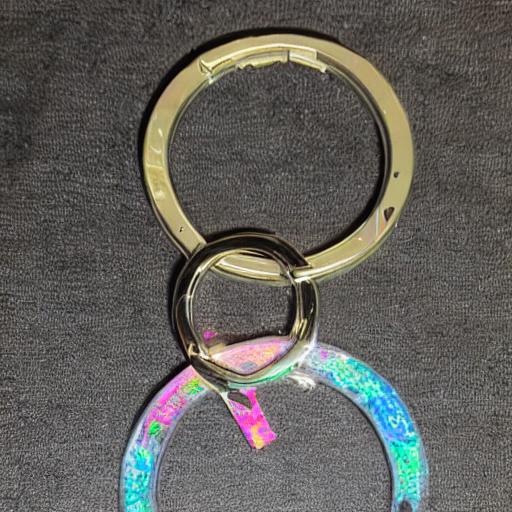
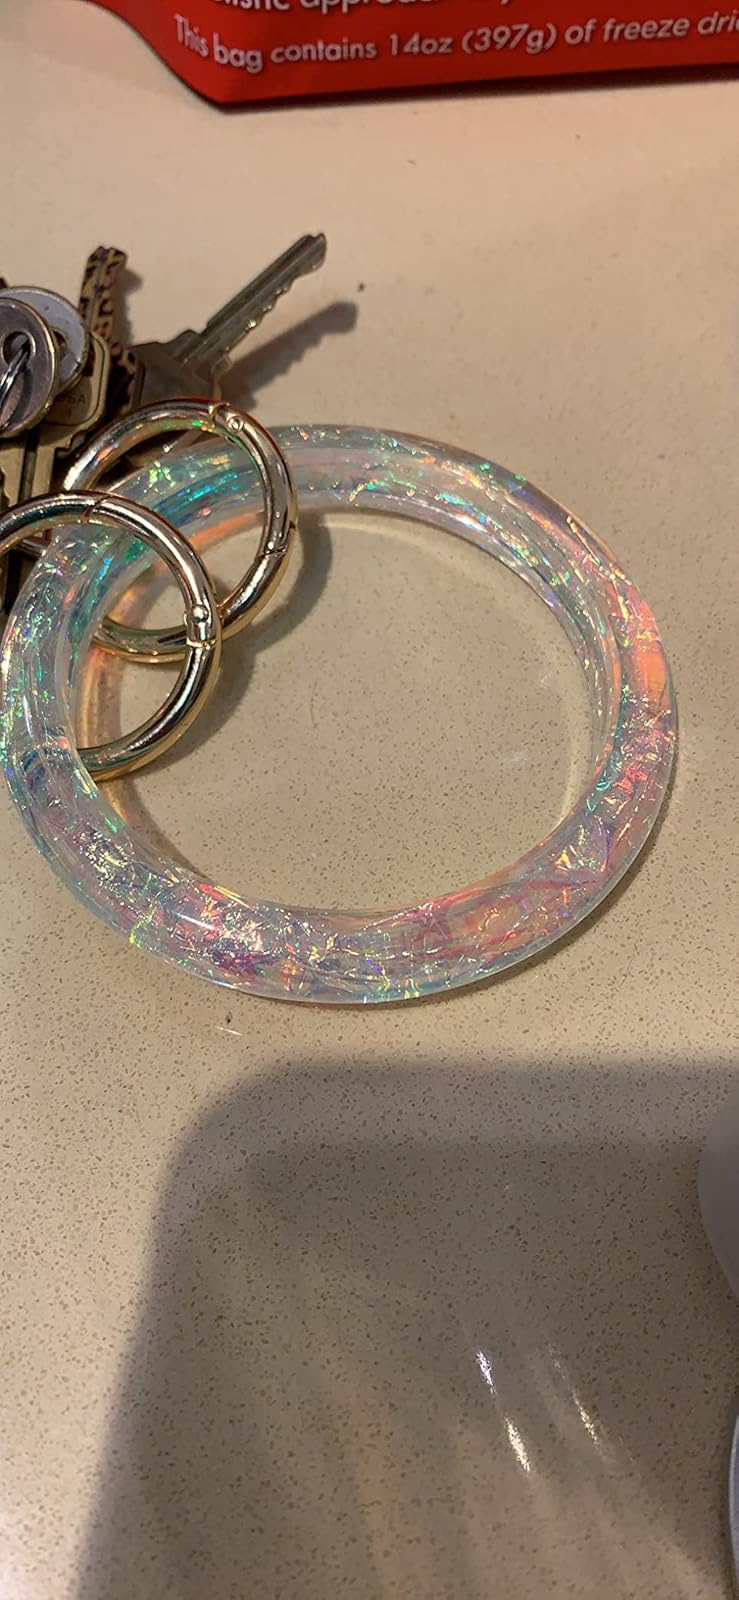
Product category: accessories_keychain
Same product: no